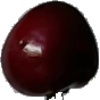
Label: Cherry 1